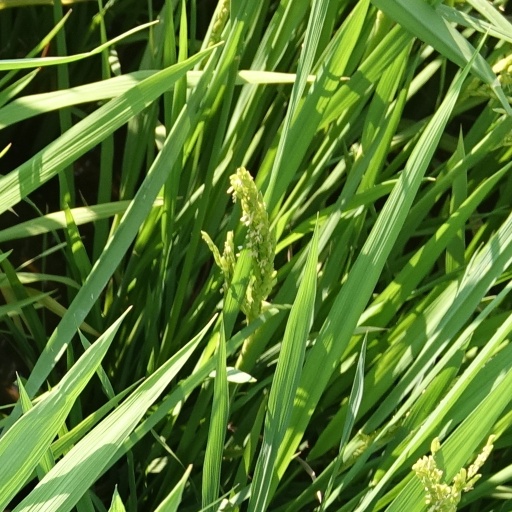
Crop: rice